Higashikatsura Station

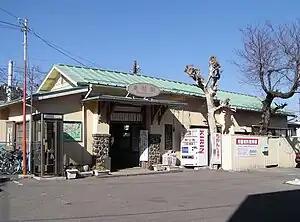
Higashikatsura Station, February 2006

is a railway station on the Fujikyuko Line in the city of Tsuru, Yamanashi, Japan, operated by Fuji Kyuko (Fujikyu).